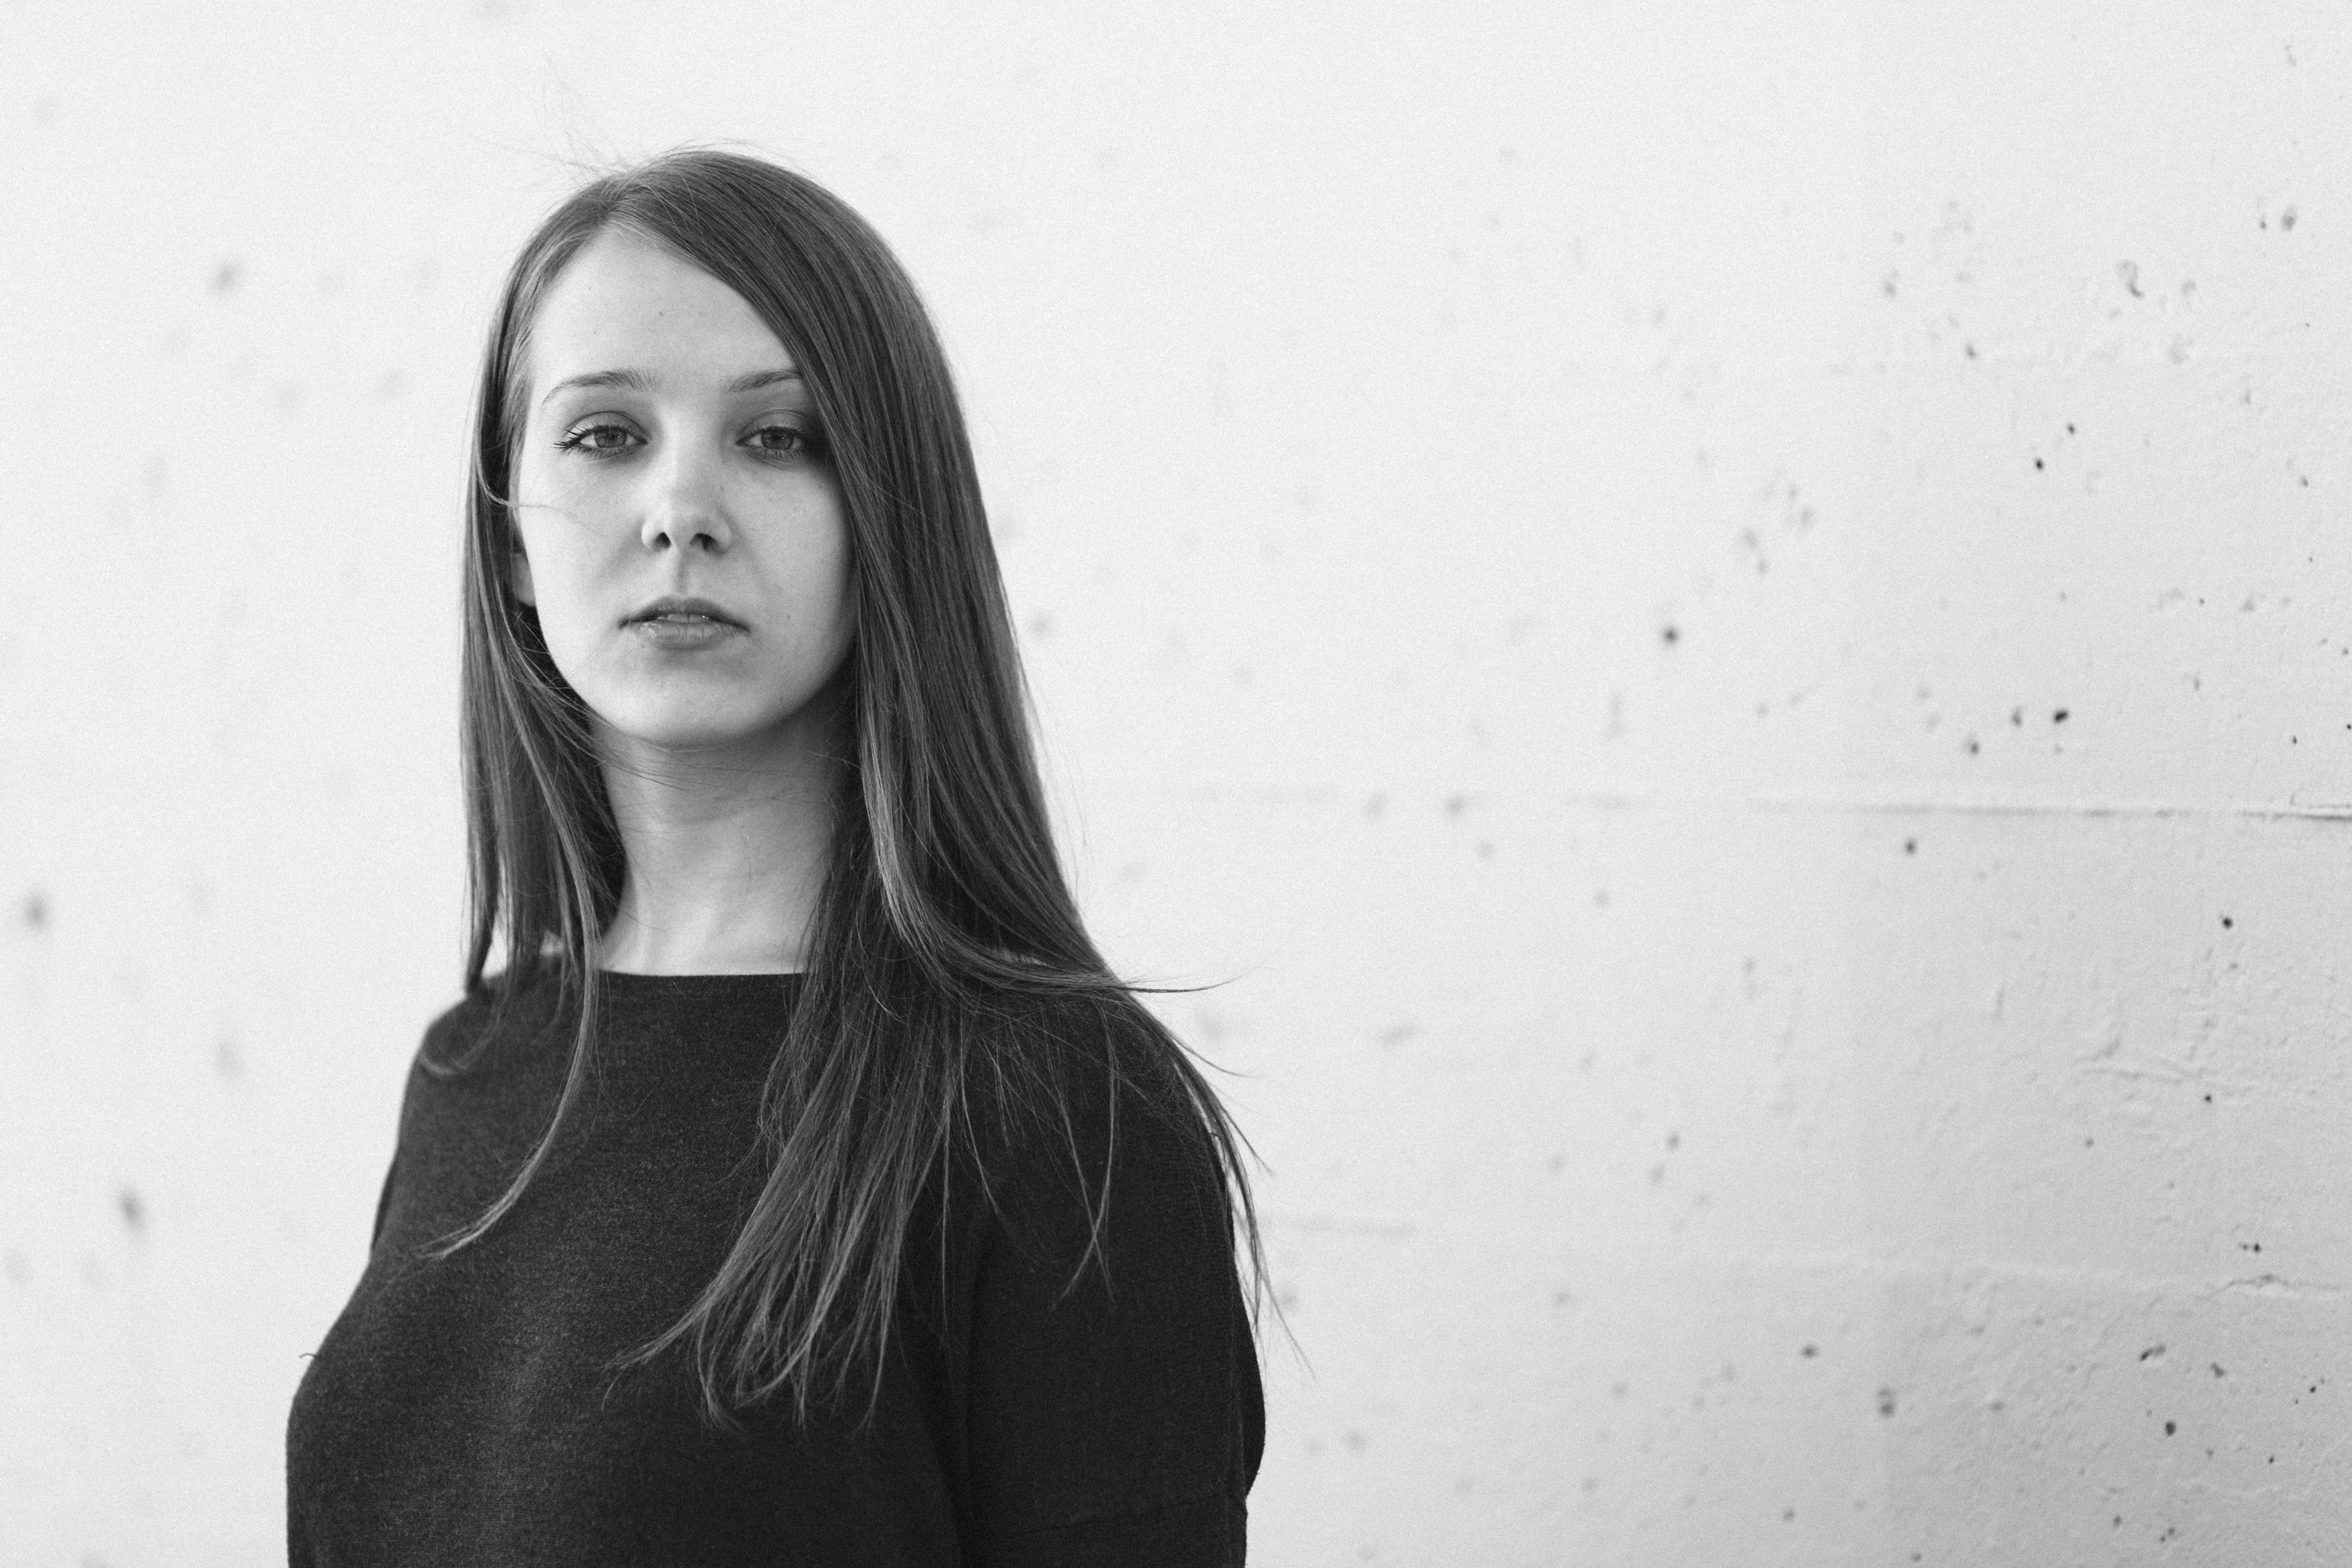
person, black and white, girl, woman, hair, white, photography, portrait, model, fashion, black, monochrome, lady, hairstyle, long hair, face, head, photograph, beauty, photo shoot, brown hair, monochrome photography, portrait photography, human positions, art model